Tanur, Malappuram

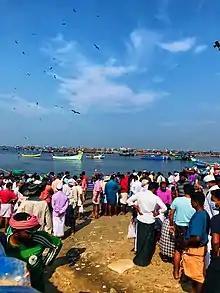
Tanur fishing harbour

"Vettathunad", also known as the Kingdom of Tanur, was a coastal city-state kingdom in the Malabar Coast. It was ruled by the "Vettathu Raja", who was a vassal of the Zamorin of Calicut. Parts of Tirurangadi, Tirur, and Ponnani Taluks were ruled by the "Vettathu Raja"s. "Vettathunad" was known for its trade relationship with the Middle Eastern merchants in the medieval period. Tanur was a major port town in the Malabar Coast during the medieval period. Tanur was also an important trade centre. The Veṭṭathunāṭu rulers owed their allegiance to the kings (Zamorin) of Calicut, a regional power on the Malabar coast. With the emergence of the Portuguese in India, the Veṭṭathunāṭu ruler sided with them against his overlord at Calicut. It is believed that "St. Francis Xavier" visited Tanur in 1546AD. The Raja converted to Christianity though only for a few months in 1549.